Crab-eating fox

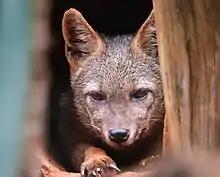
"C. thous"

The crab-eating fox is predominantly greyish-brown, with areas of red on the face and legs, and black-tipped ears and tail. It has short, strong legs and its tail is long and bushy. The head and body length averages , and the average tail length is . It can weigh between .